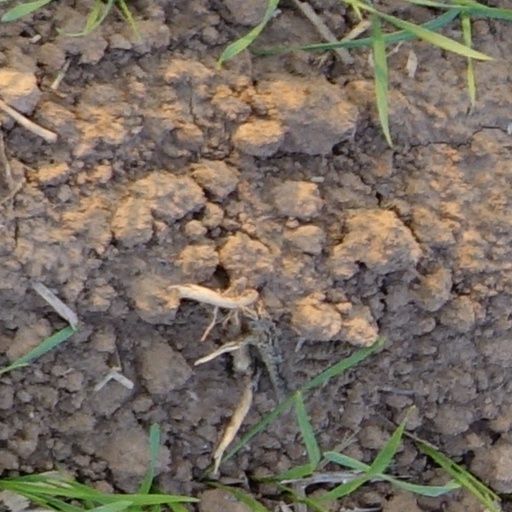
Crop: wheat